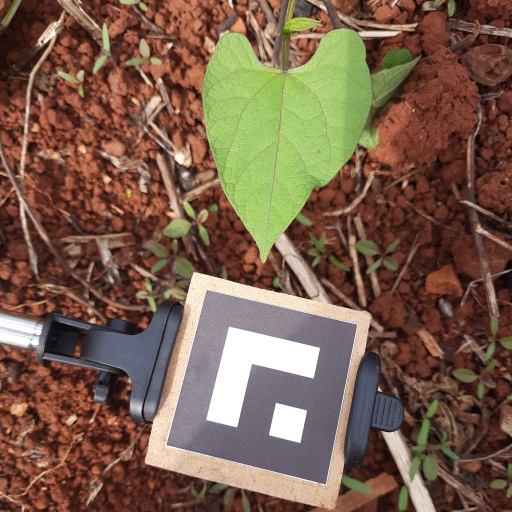
Observations: wavy surface, no eating holes, under sunlight